Ocean Avenue (song)

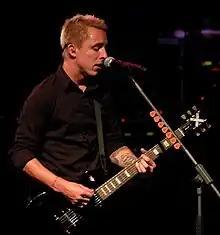
Yellowcard frontman Ryan Key, pictured in 2006

Yellowcard emerged in the early aughts out of Florida's punk rock scene. In 1999, the band moved to California to further their music career, but returned back home. The band added vocalist and guitarist Ryan Key as their primary lyricist, and moved back west, in the L.A. suburb Thousand Oaks, in 2001. The group performed several showcases for Capitol Records before the label signed them in 2002. The band rented a cabin near Lake Arrowhead in the autumn of that year to write and develop new material, and they began pre-production with producer Neal Avron soon afterward at his Swing House space. Capitol booked the band five weeks at Hollywood's famed Sunset Sound studio between February and March 2003 to record the album—but "Ocean Avenue", the namesake of the album "Ocean Avenue", was not yet finished.